Bulgarians in Croatia

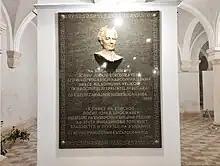
Bulgarian memorial in the krypt of the Đakovo Cathedral.

Bulgarians in Croatia are one of 22 national minorities in Croatia. According to the last census from 2011, there were 872 Bulgarians living in Croatia, most of them in Zagreb.